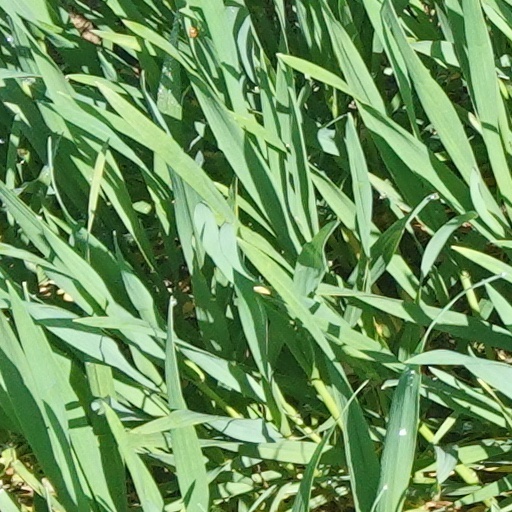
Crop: wheat